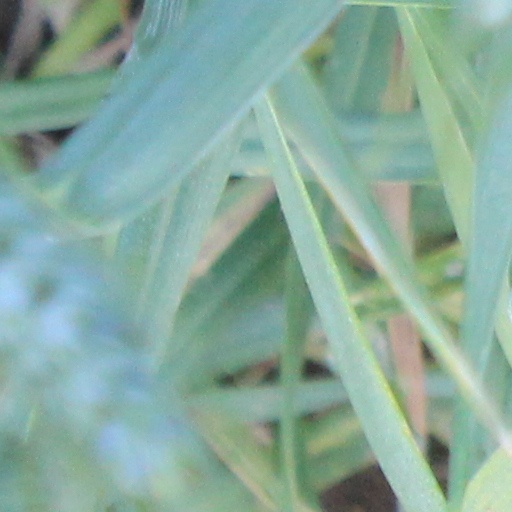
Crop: wheat